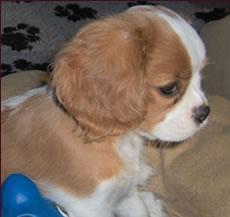
Blenheim_spaniel